2025 Sporting Kansas City season

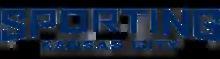

The 2025 Sporting Kansas City season is the 30th season of the team's existence in Major League Soccer (MLS) and the 15th year played under the Sporting Kansas City moniker. The team began their season with a CONCACAF Champions Cup match against Inter Miami CF on February 18, 2025. They were eliminated in the first round of the competition. After five losses in their first six MLS matches, Sporting Kansas City fired head coach Peter Vermes on March 31 after 15 seasons with the club. He was replaced by assistant coach Kerry Zavagnin as the interim head coach.